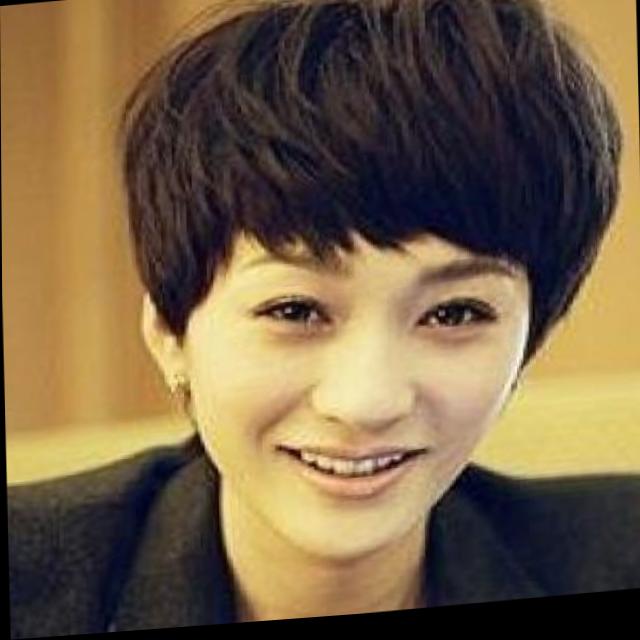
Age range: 21-44